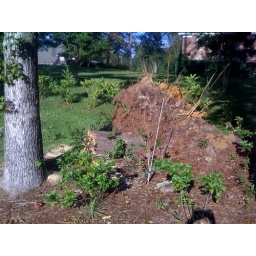
This is what's left of d pine tree that was uprooted &amp;amp; fell in frontof our garage.